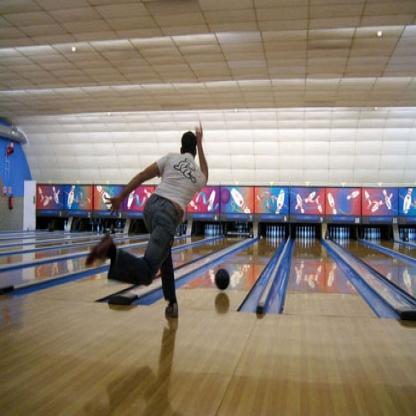
Scene: Indoor